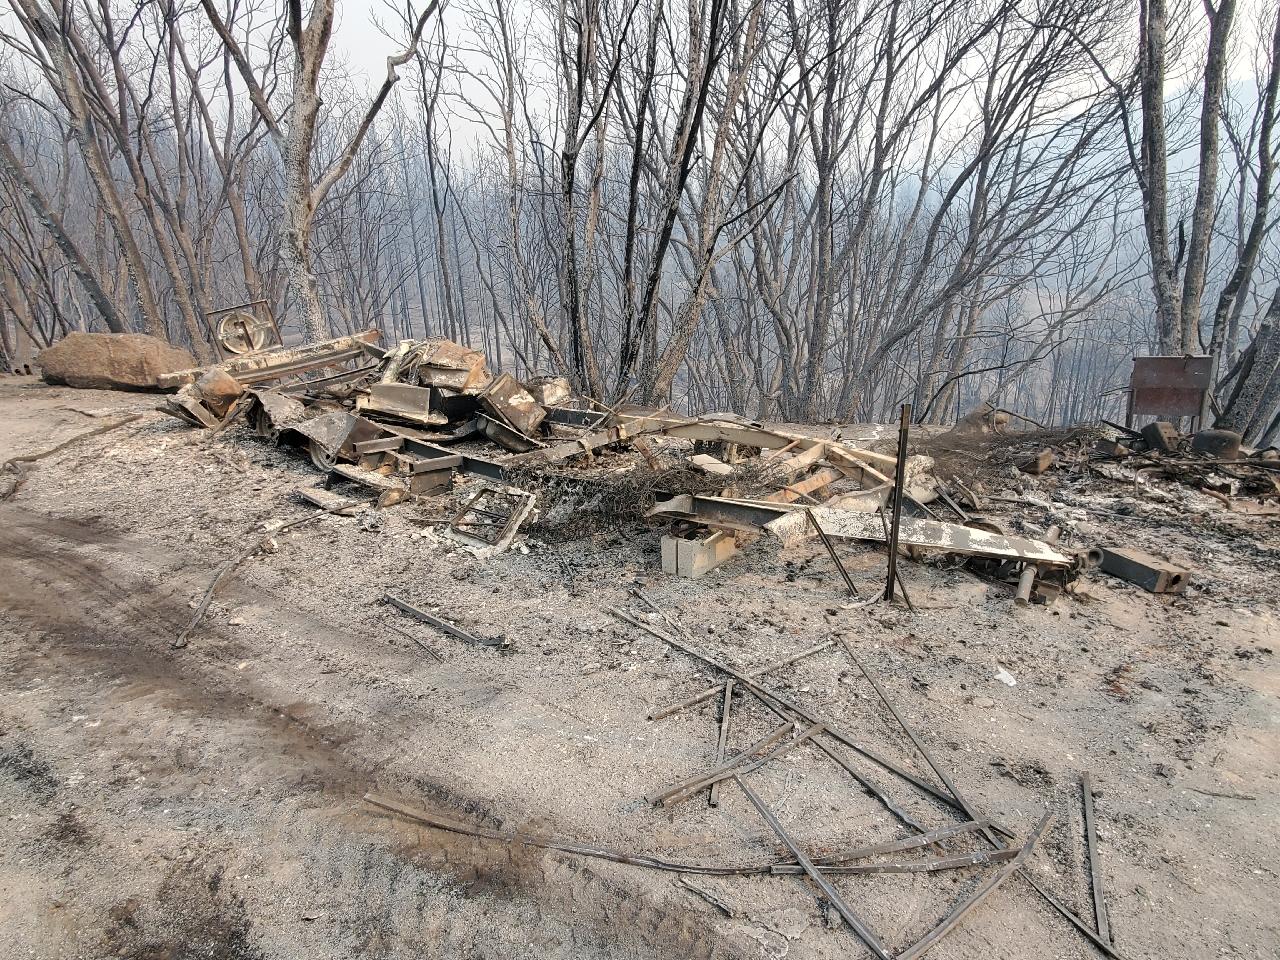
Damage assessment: destroyed